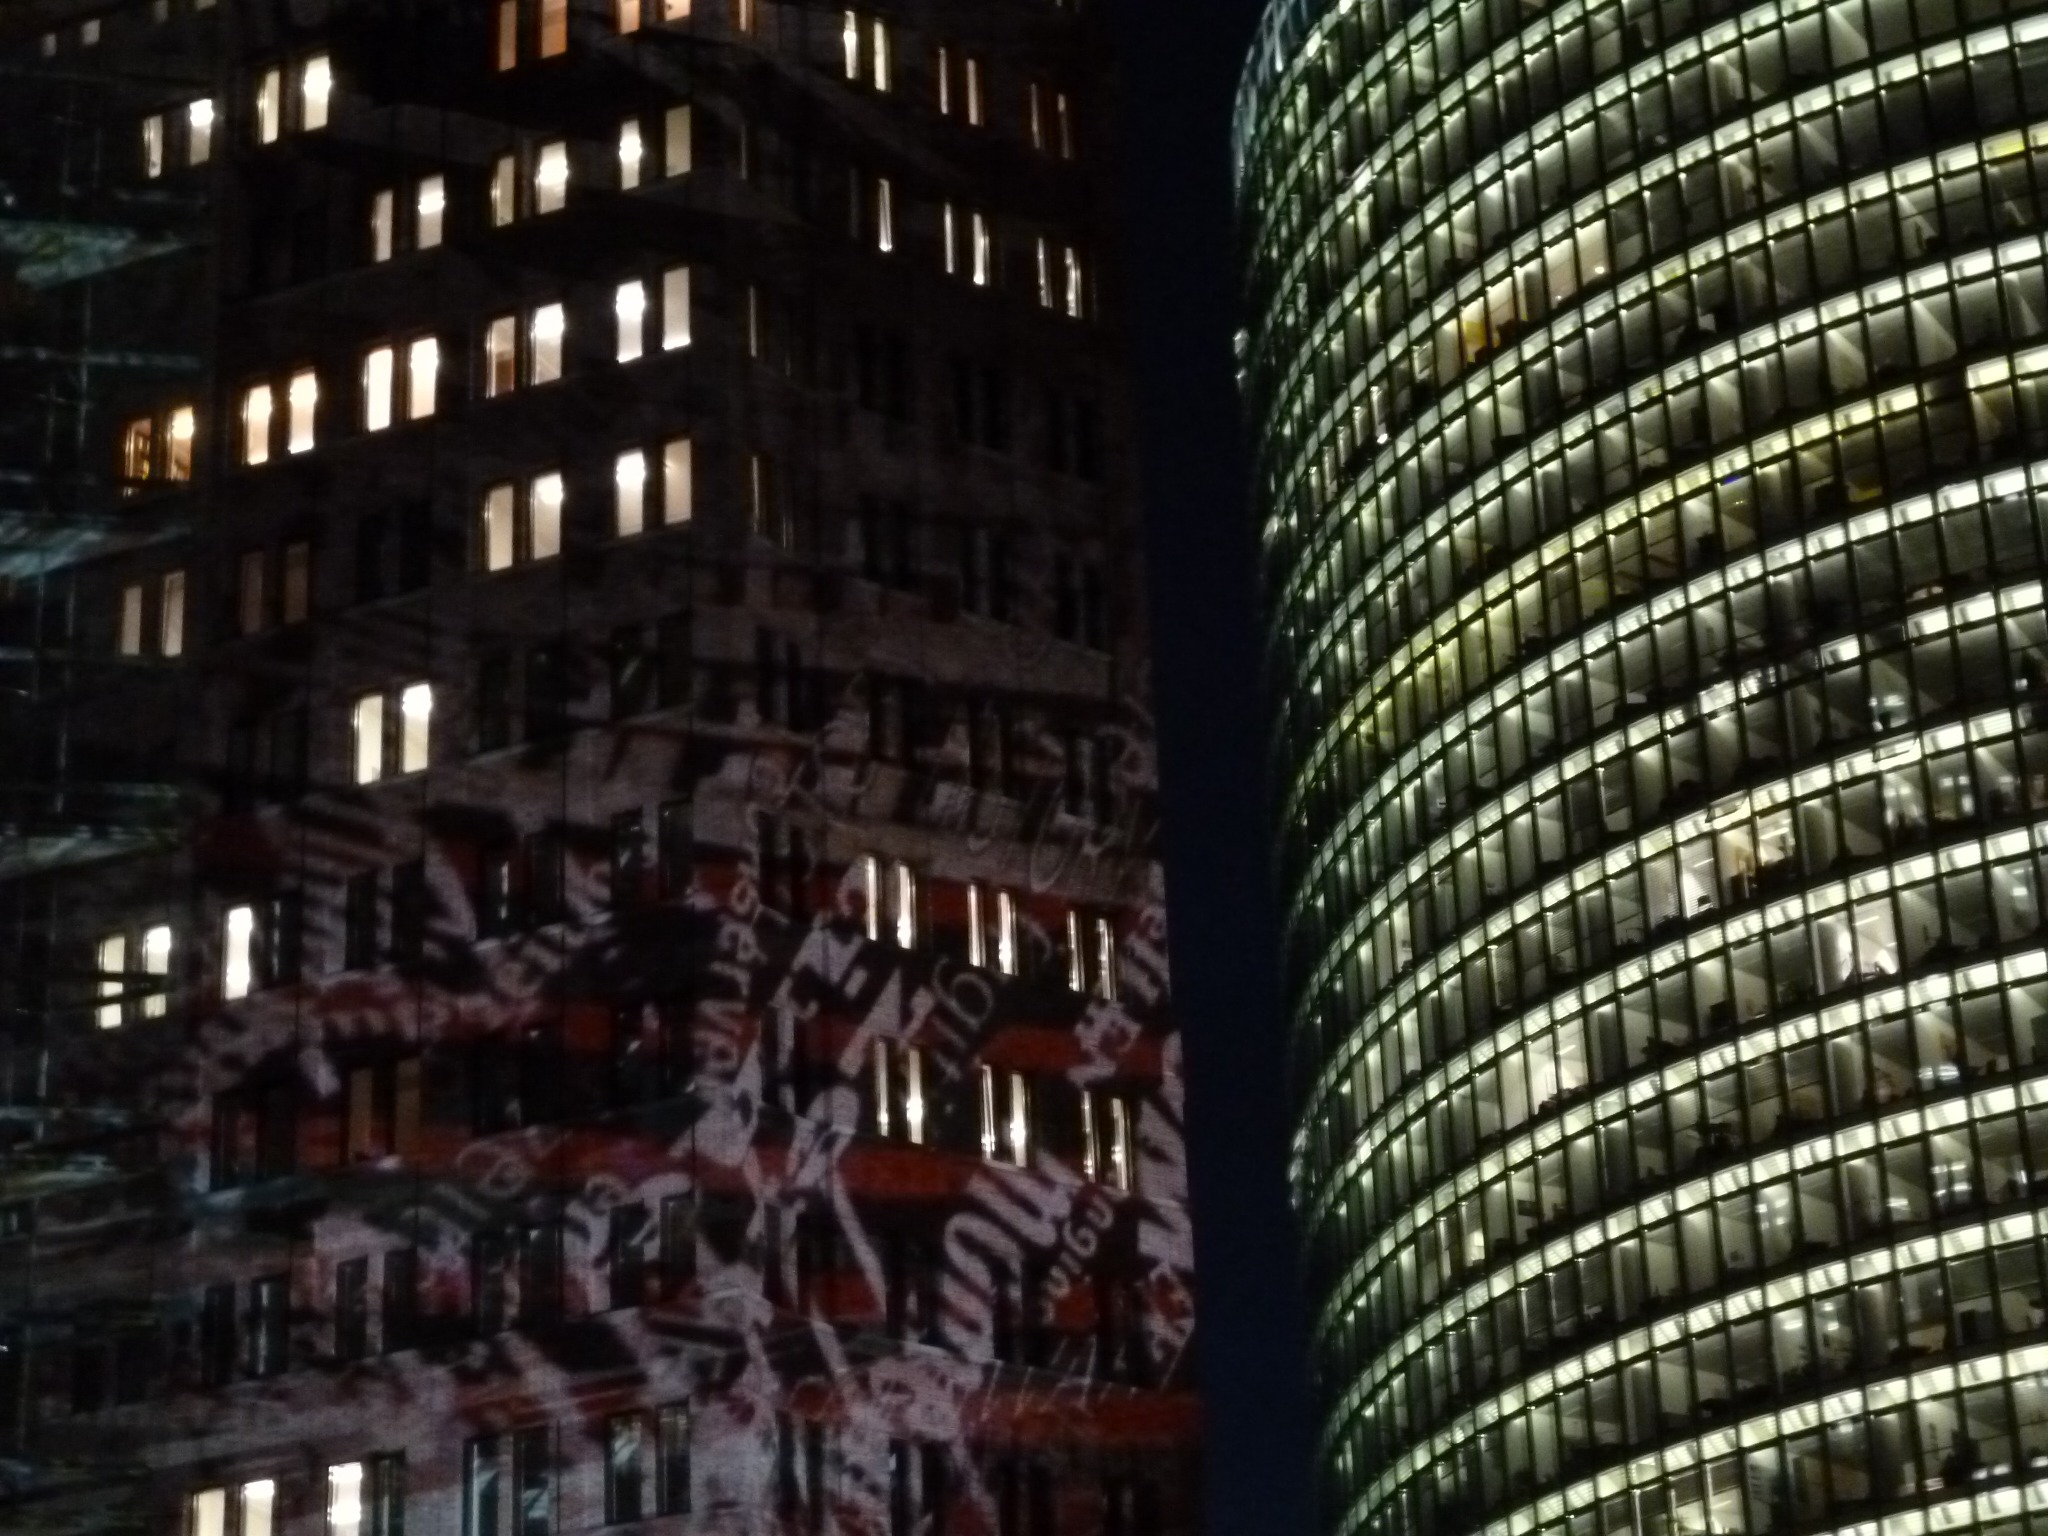
architecture, night, building, city, skyscraper, cityscape, downtown, landmark, lighting, metropolis, berlin at night, potsdam place, human settlement, metropolitan area